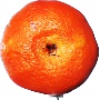
Label: clementine